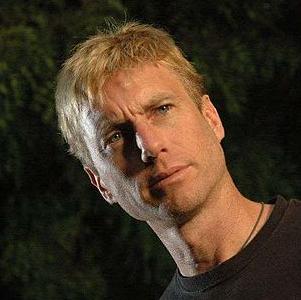
Age: 43